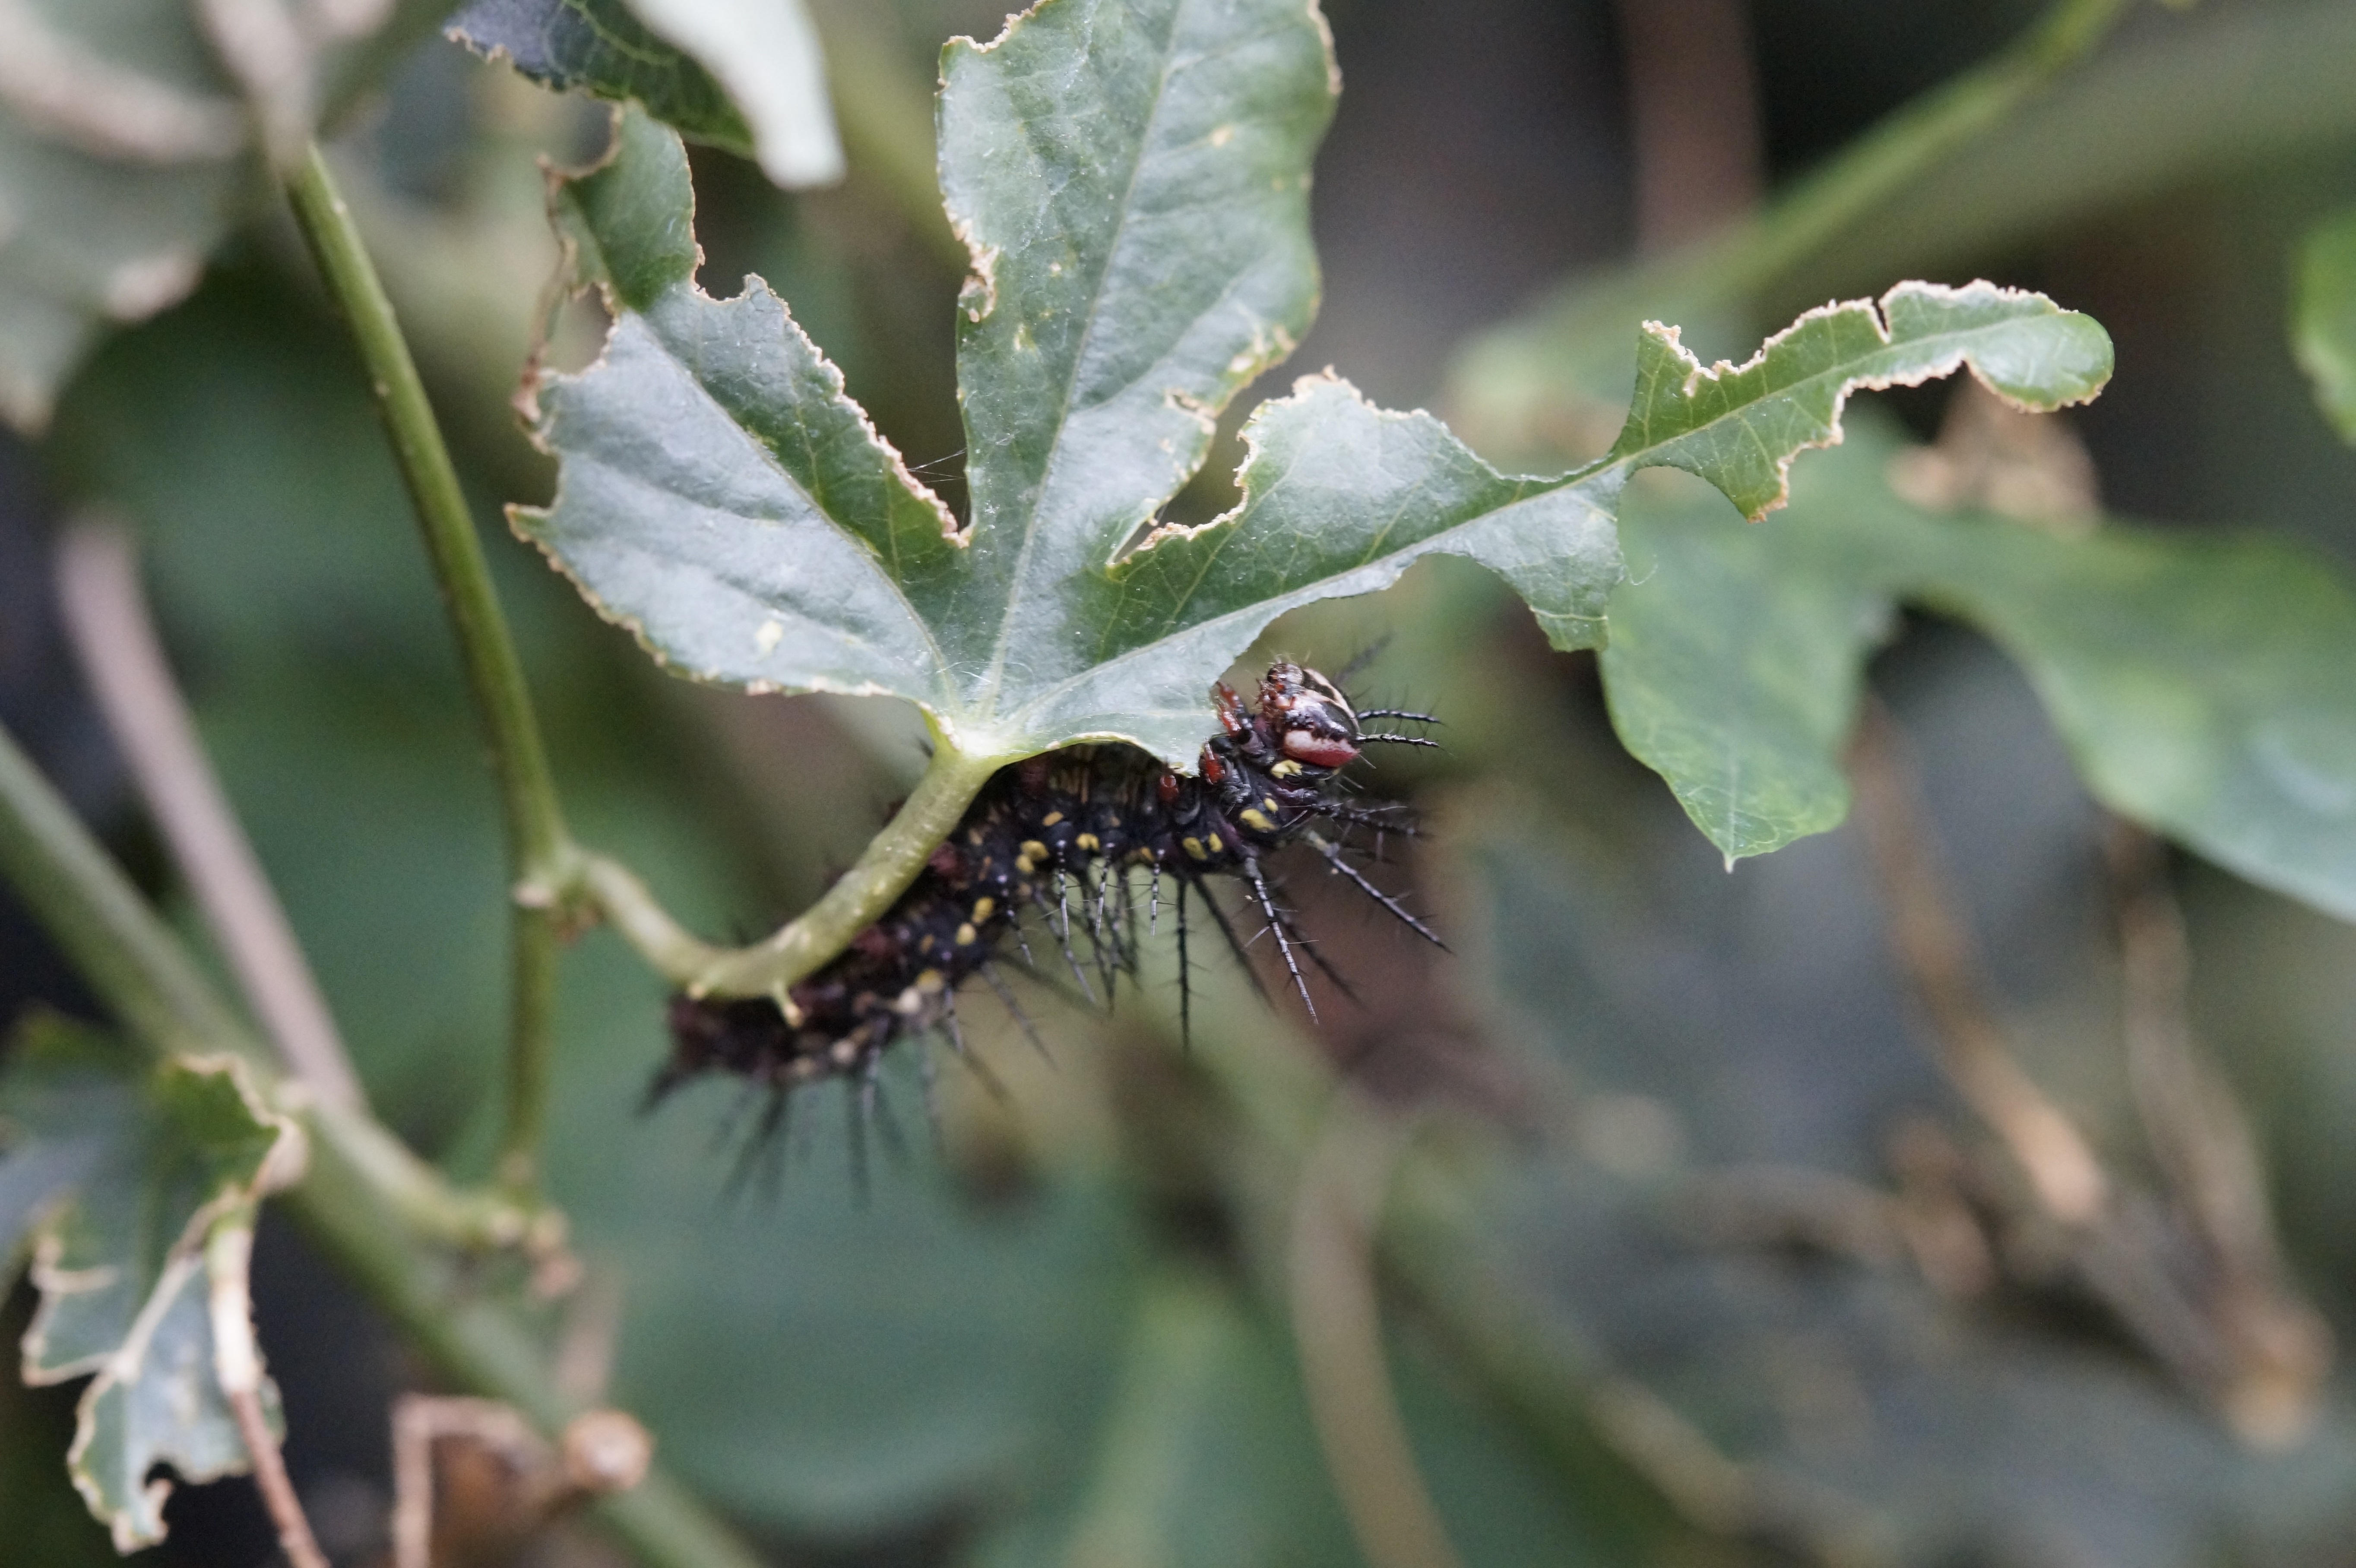
nature, leaf, flower, wildlife, green, tropical, insect, botany, moth, butterfly, flora, fauna, invertebrate, caterpillar, close up, hairy, exotic, macro photography, metamorphosis, butterfly caterpillar, stage of development, moths and butterflies